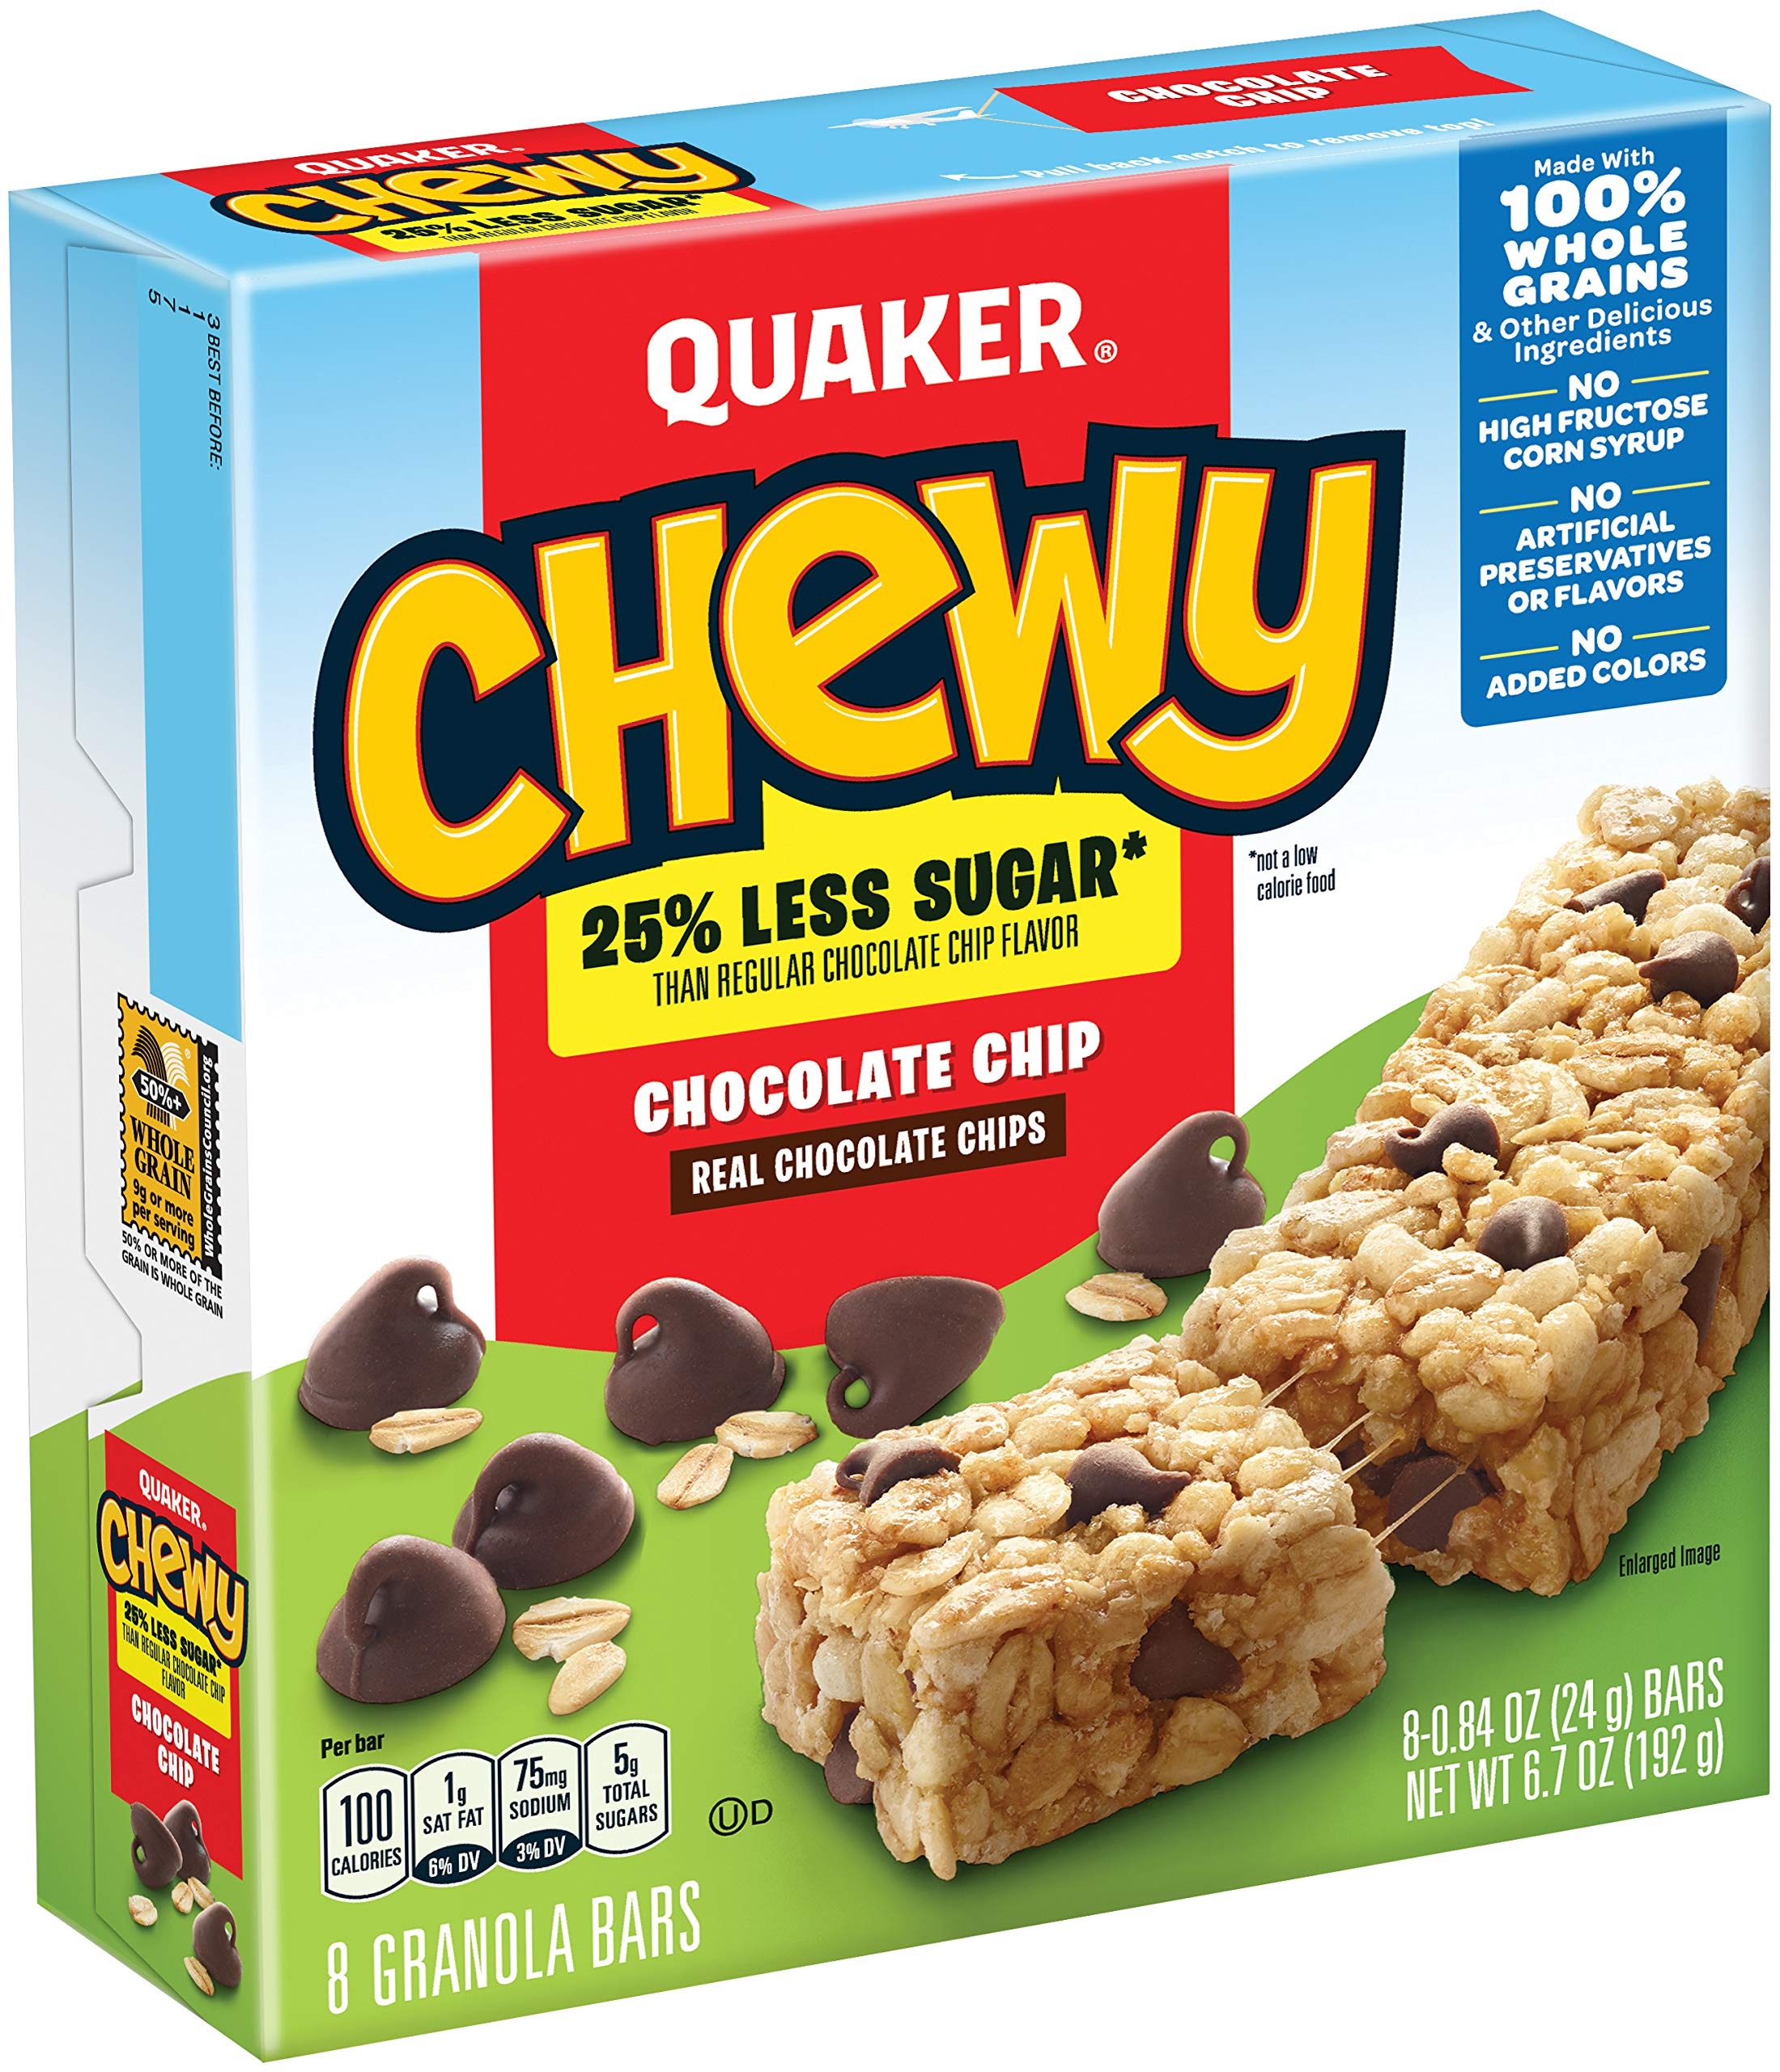
Item Name: Quaker Chewy Granola Bars, 25% Less Sugar, Chocolate Chip, ( 8 bars/pack - 6 Pack )
Bullet Point 1: Includes 8 individually wrapped Chewy 25% Less Sugar Granola Bars, Chocolate Chip flavor
Bullet Point 2: New Look. Same great taste. (Packaging may vary)
Bullet Point 3: Made with real chocolate and 9 grams of 100% whole grains.
Bullet Point 4: Made with 25% less sugar than regular Quaker Chewy Granola Bars.
Bullet Point 5: Made with no artificial preservatives, artificial colors, or added colors.
Bullet Point 6: For every packed lunch, field trip, halftime and snack break, Quaker Chewy has got you covered!
Value: 40.2
Unit: Ounce

Price: 2.89